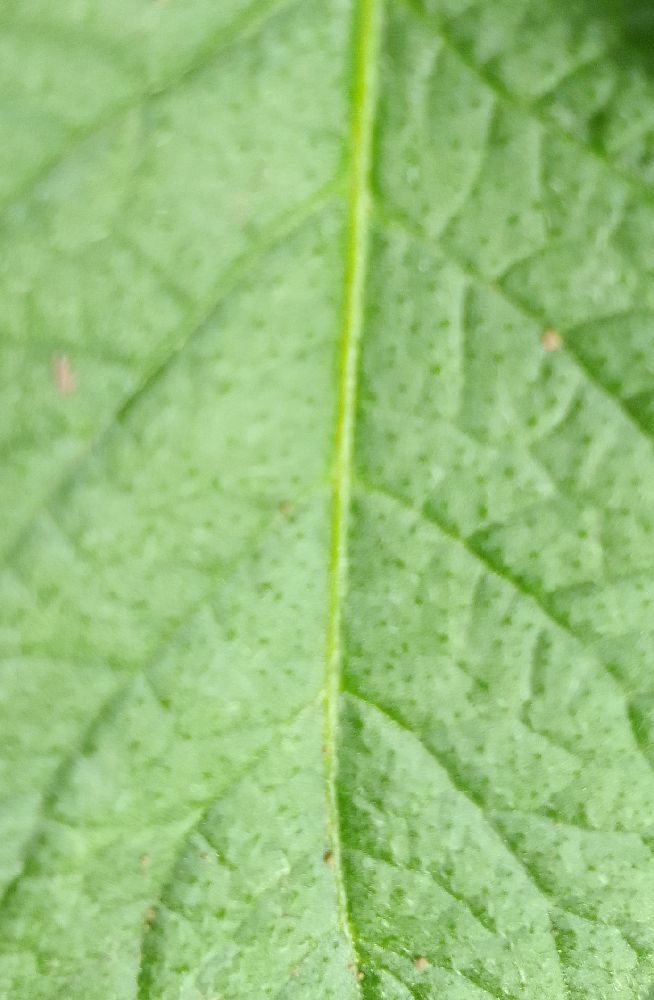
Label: Healthy